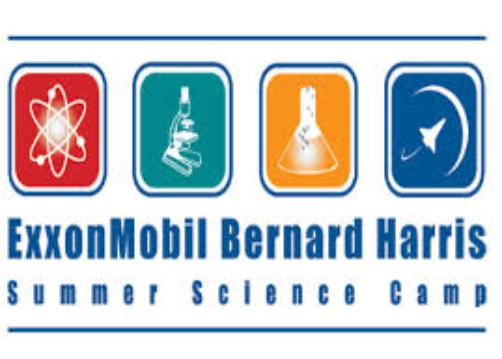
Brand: ExxonMobil
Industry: Transportation